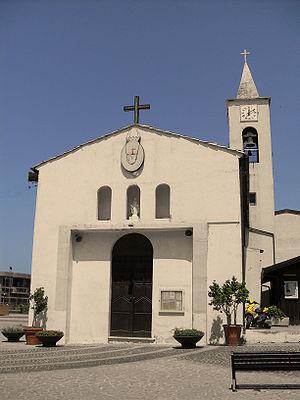
Campora San Giovanni est une frazione de la commune d'Amantea dans la province de Cosenza, à côté de la province de Catanzaro en Calabre.